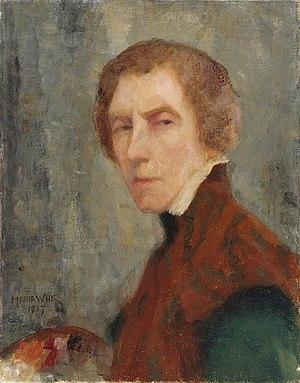
Maria Catharina Wiik, née le 3 août 1853 à Helsinki et morte le 19 juin 1928 à Helsinki, est une artiste peintre finlandaise.